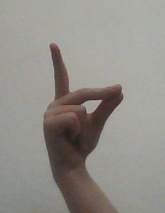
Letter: ta